United Nations Security Council Resolution 627

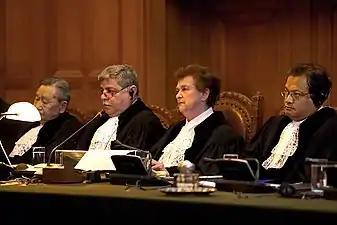
International Court of Justice judges

United Nations Security Council resolution 627, adopted unanimously on 9 January 1989, after noting the death of International Court of Justice (ICJ) President Nagendra Singh on 11 December 1988, the council decided that elections to the vacancy on the ICJ would take place on 18 April 1989 at the Security Council and at the General Assembly's 43rd session.